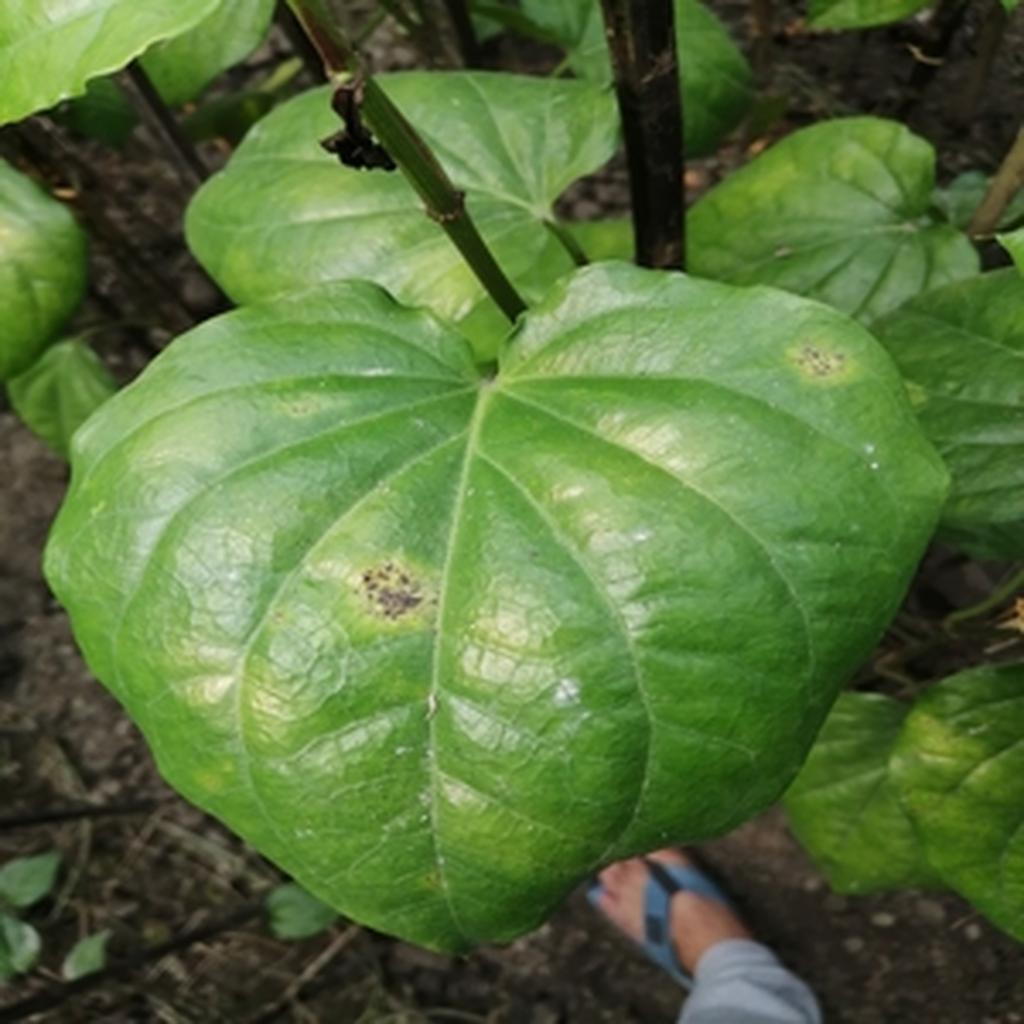
Label: Leaf_Rot